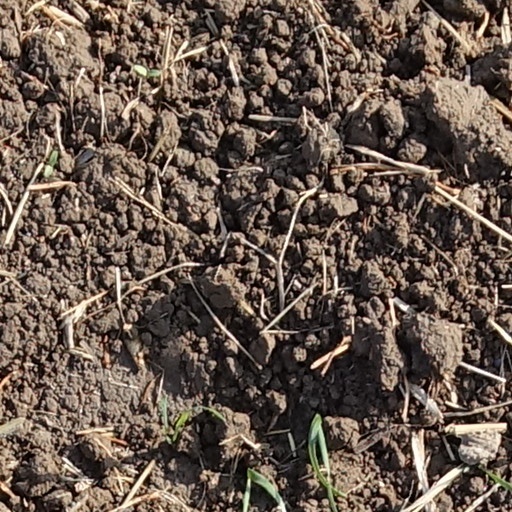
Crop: wheat